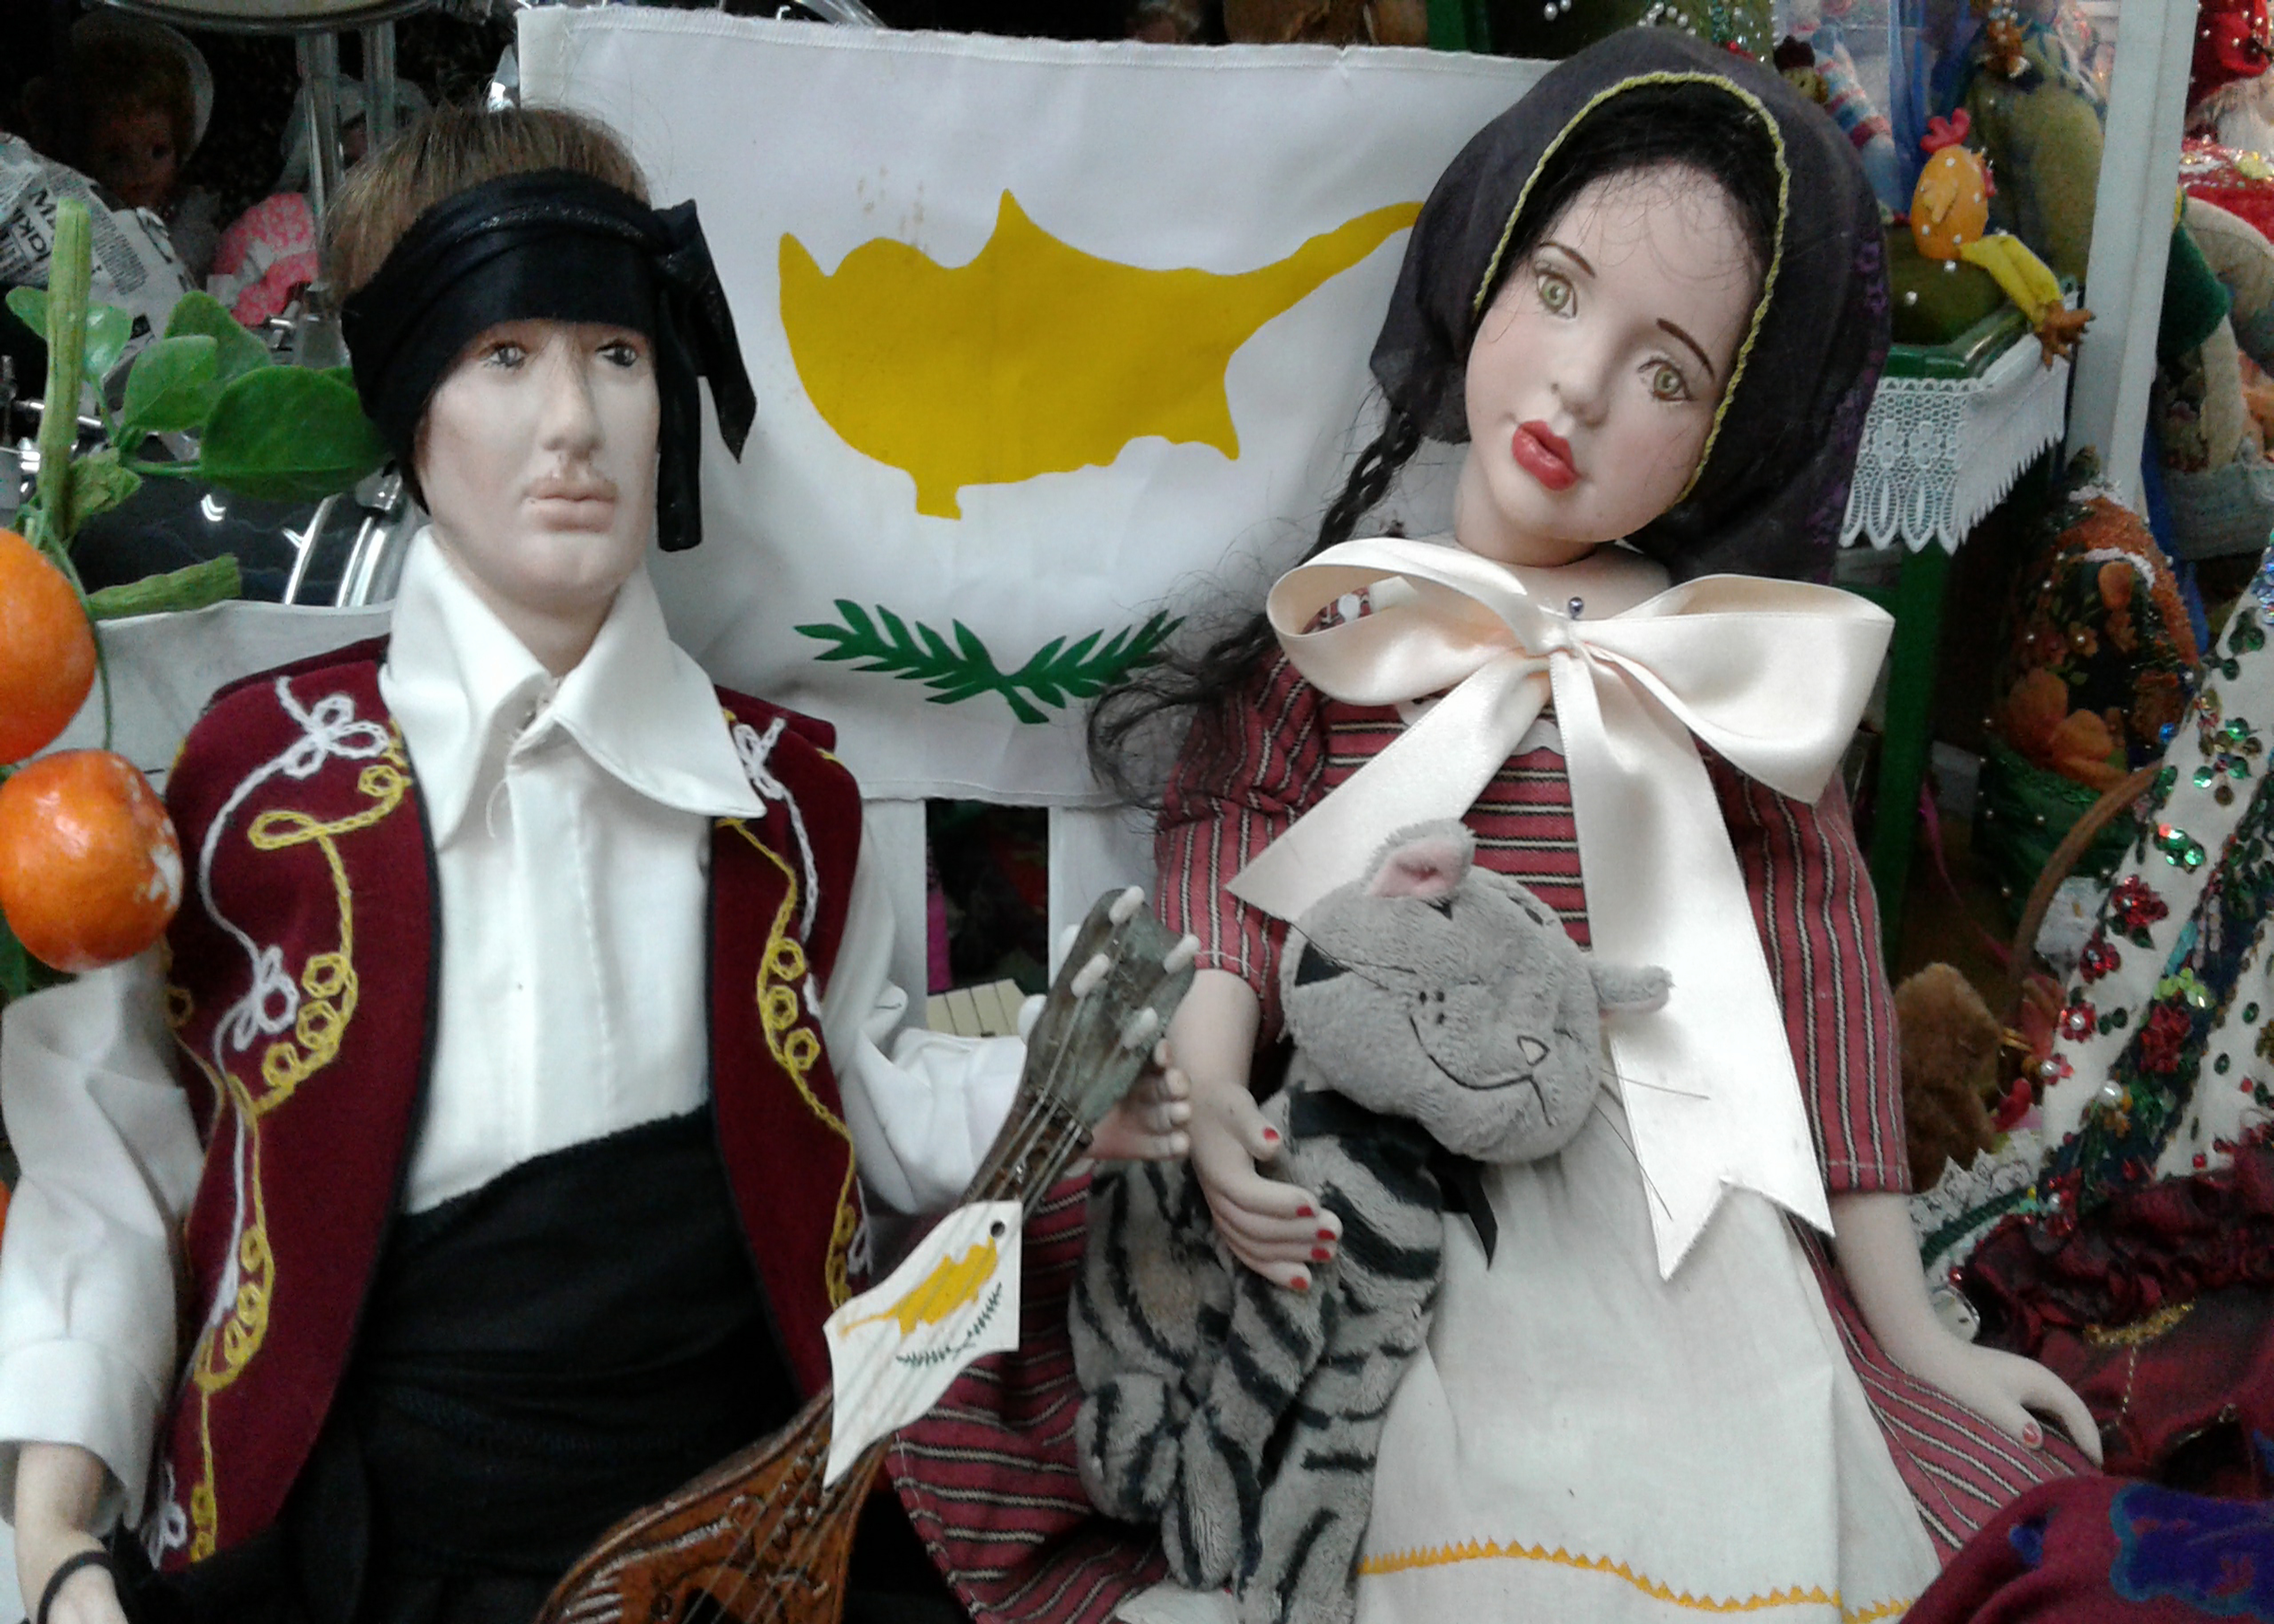
dolls, flag, hairstyle, human, fashion, textile, hat, shimada, black hair, eyelash, art, event, sun hat, toy, tradition, costume, kimono, Sakko, fashion design, costume design, fashion accessory, tourism, doll, pattern, tie, visual arts, festival